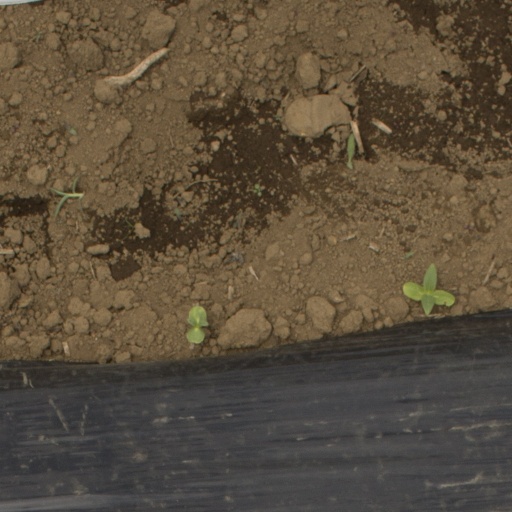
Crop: Jerusalem artichoke